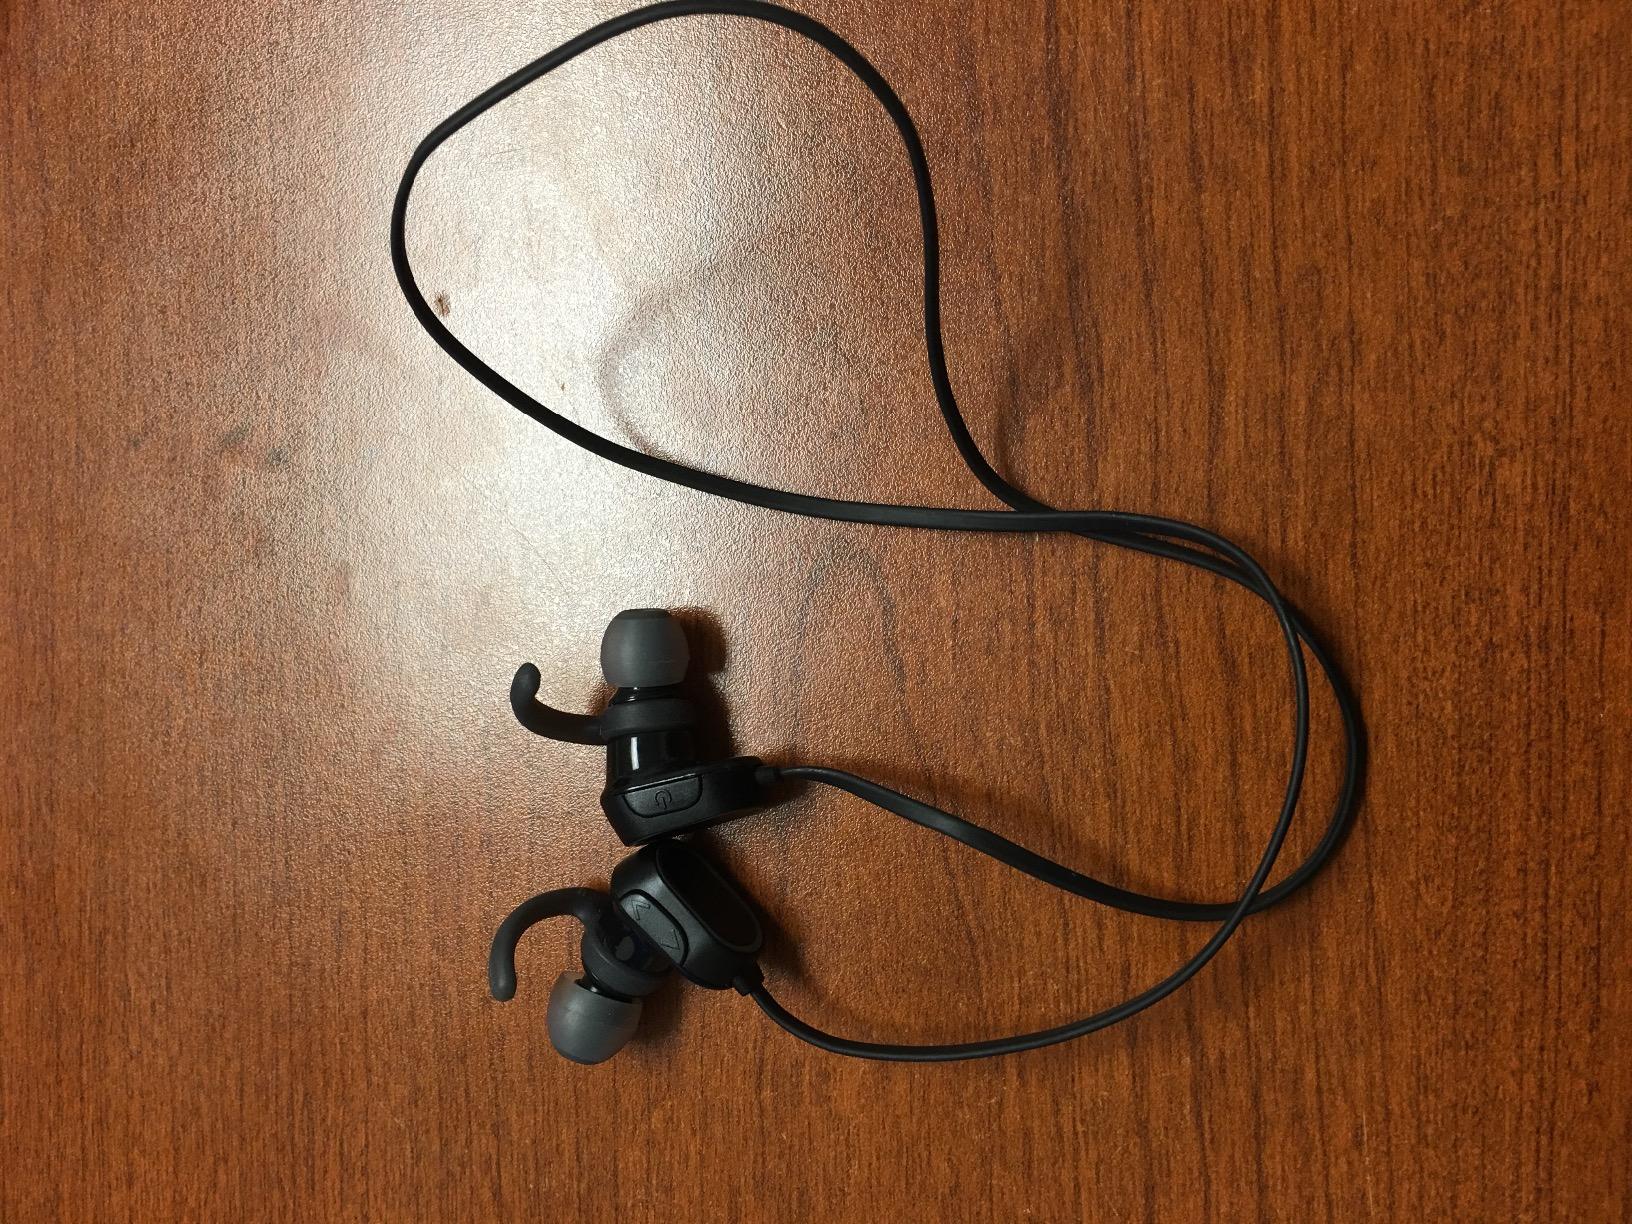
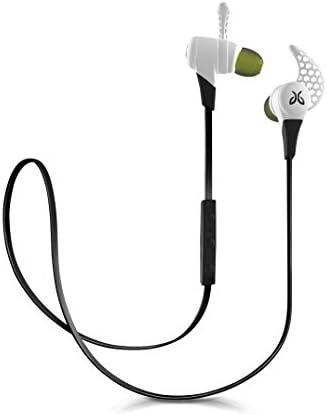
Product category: headphones
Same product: no